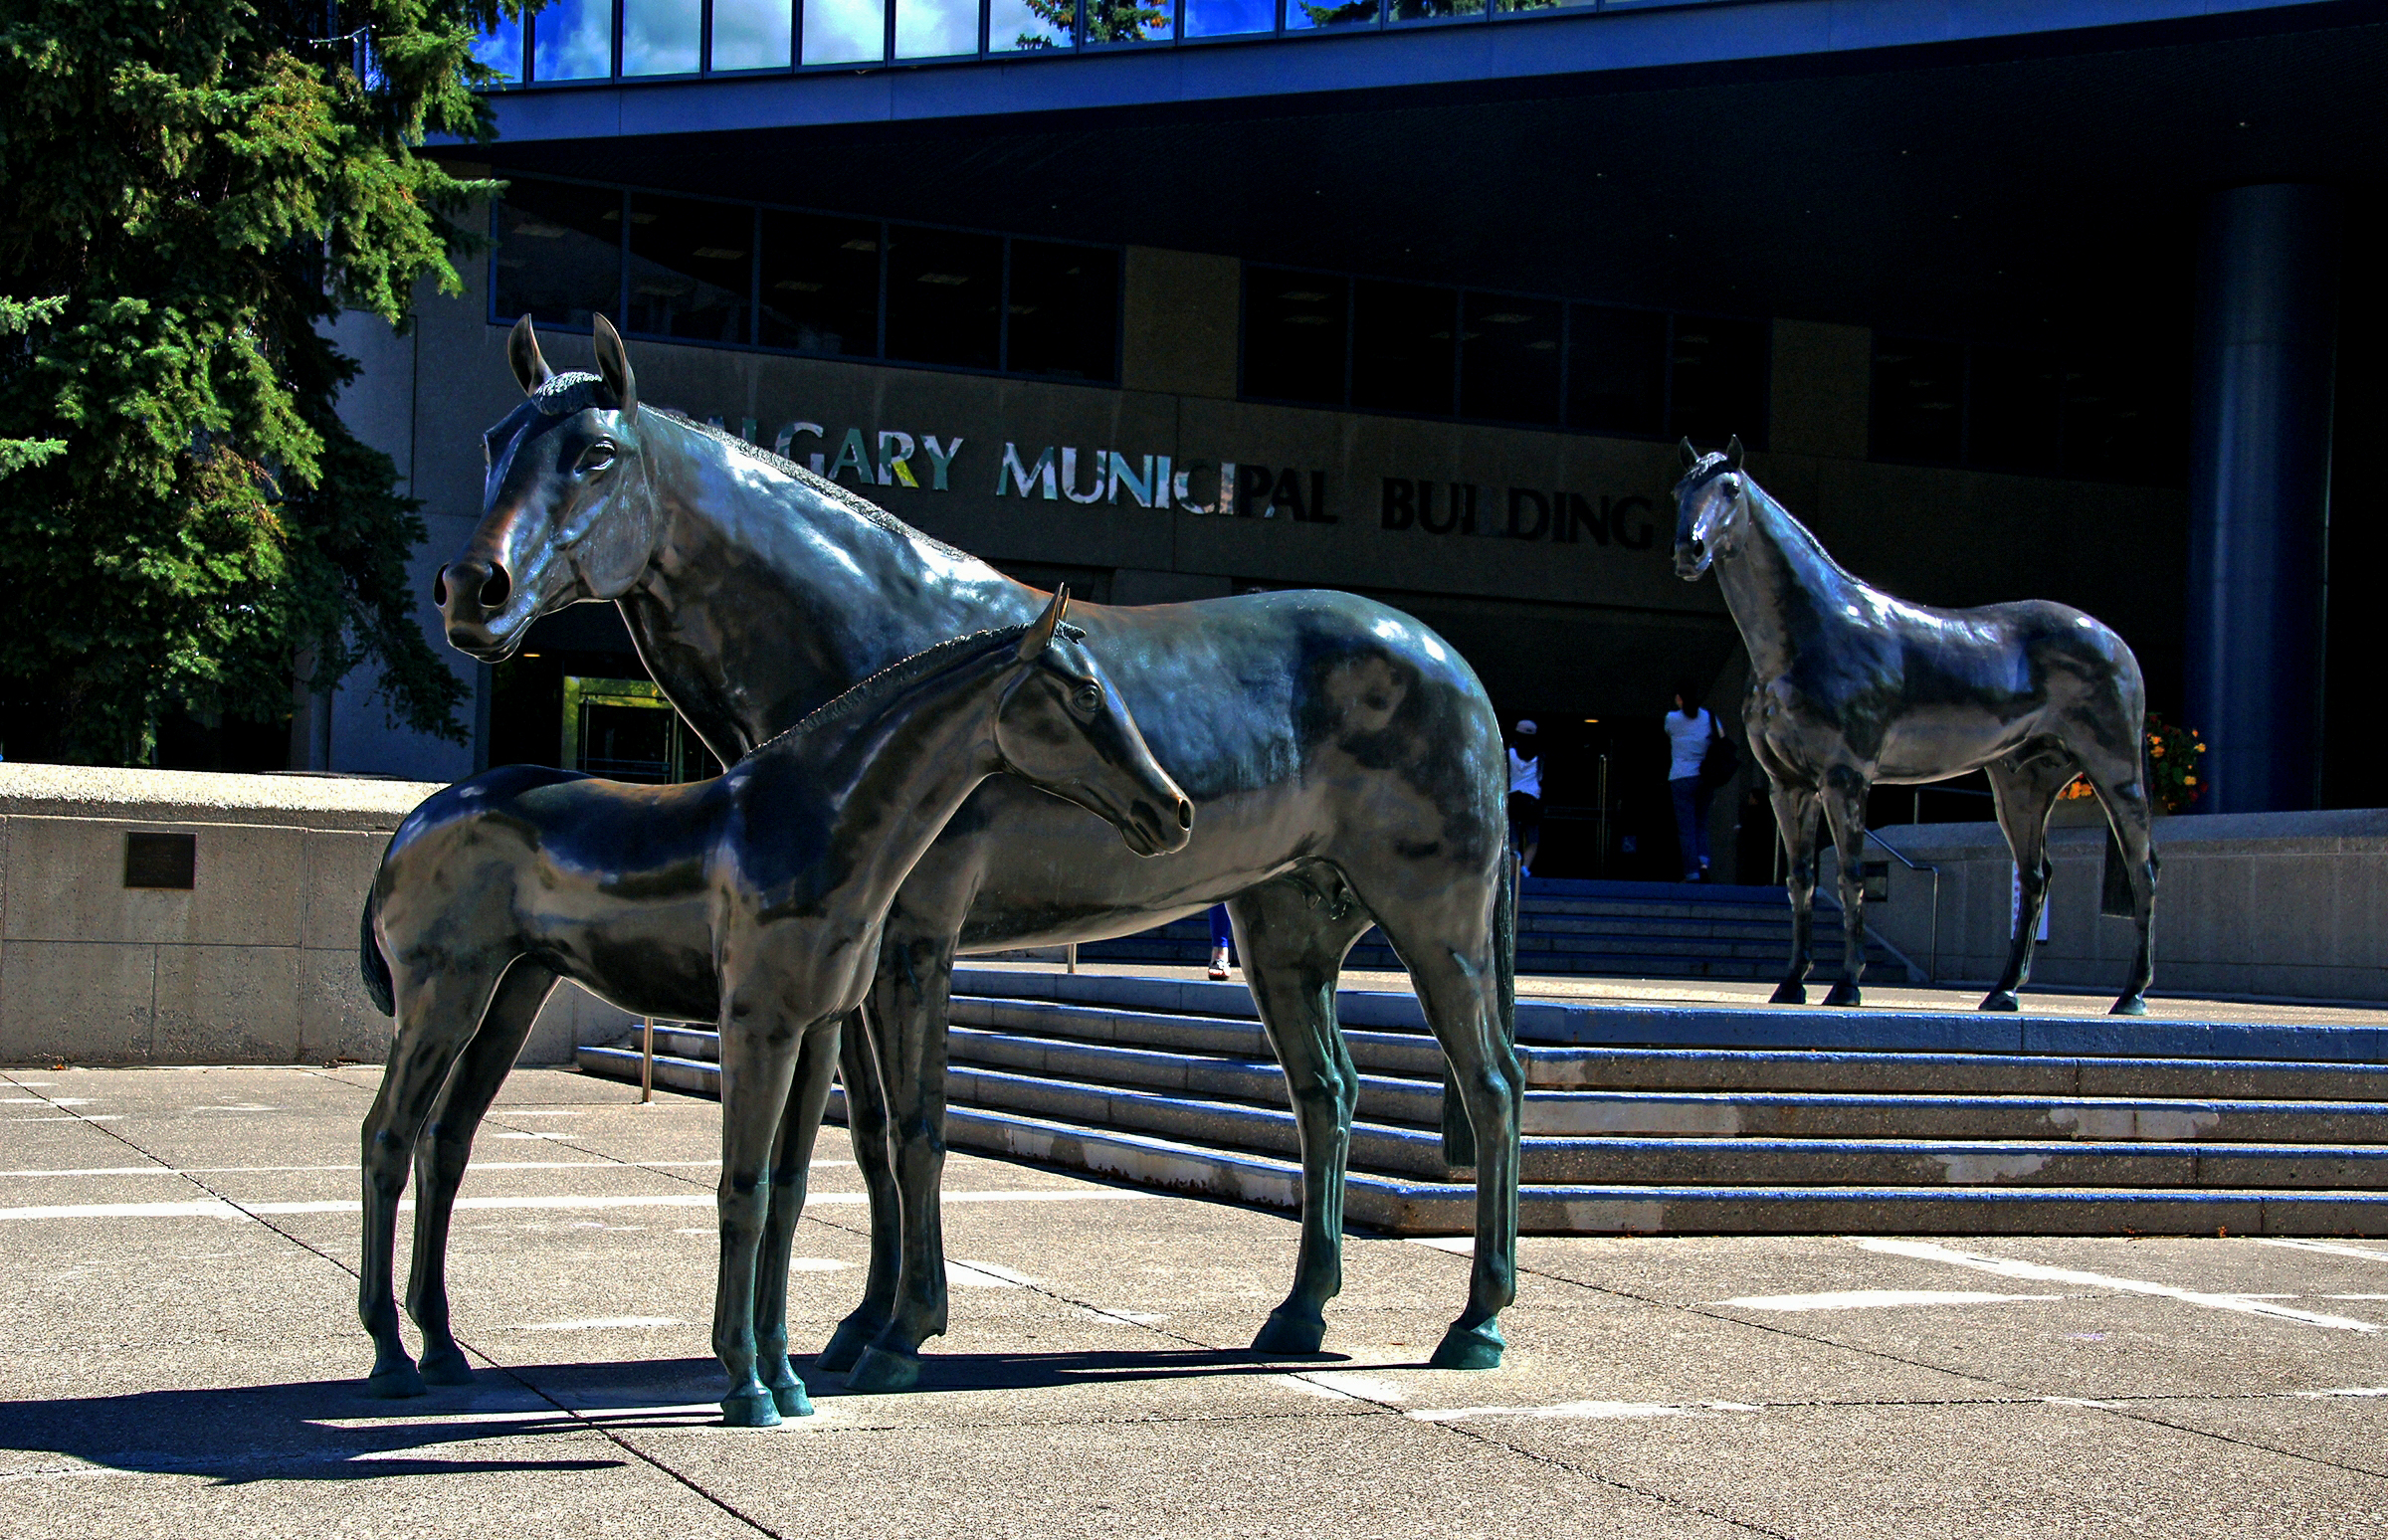
horse, mammal, stallion, art, canada, mare, culture, jockey, cityscapes, sonyalpha, calgary, alberta, calgarysightseeing, statures, bronzehorse, pack animal, horse like mammal, horse harness